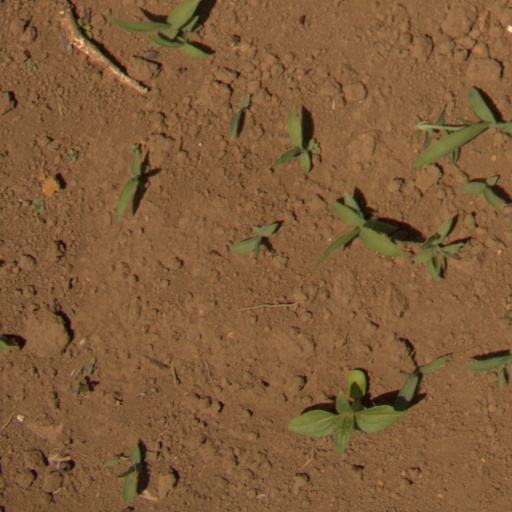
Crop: Jerusalem artichoke